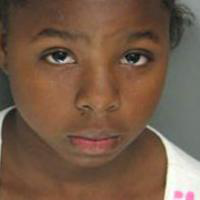
Age group: age 11-20